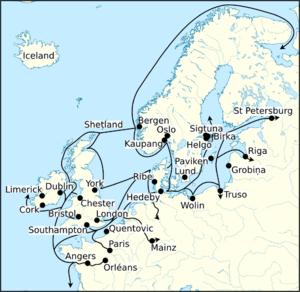
Birka et Hovgården sont deux sites de Suède formant un ensemble archéologique de l'âge des Vikings inscrit au patrimoine mondial de l'UNESCO, situés respectivement sur les îles de Björkö et Adelsö sur le lac Mälar, à environ 30 km de Stockholm.